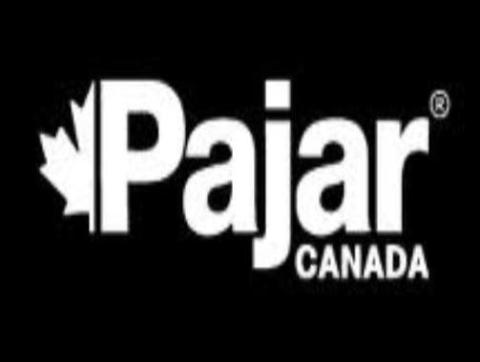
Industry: Clothes